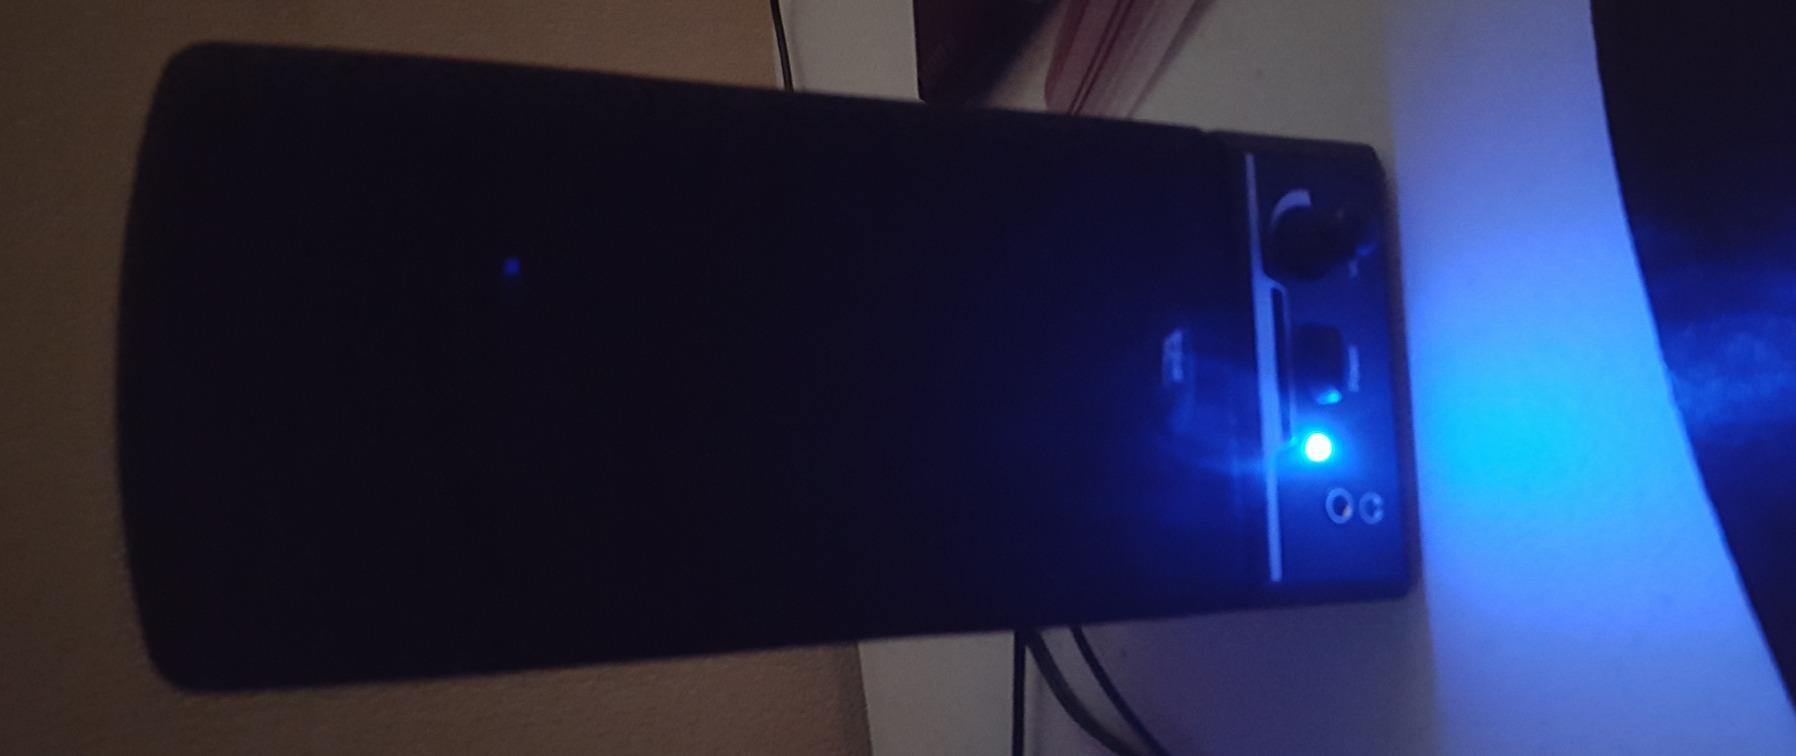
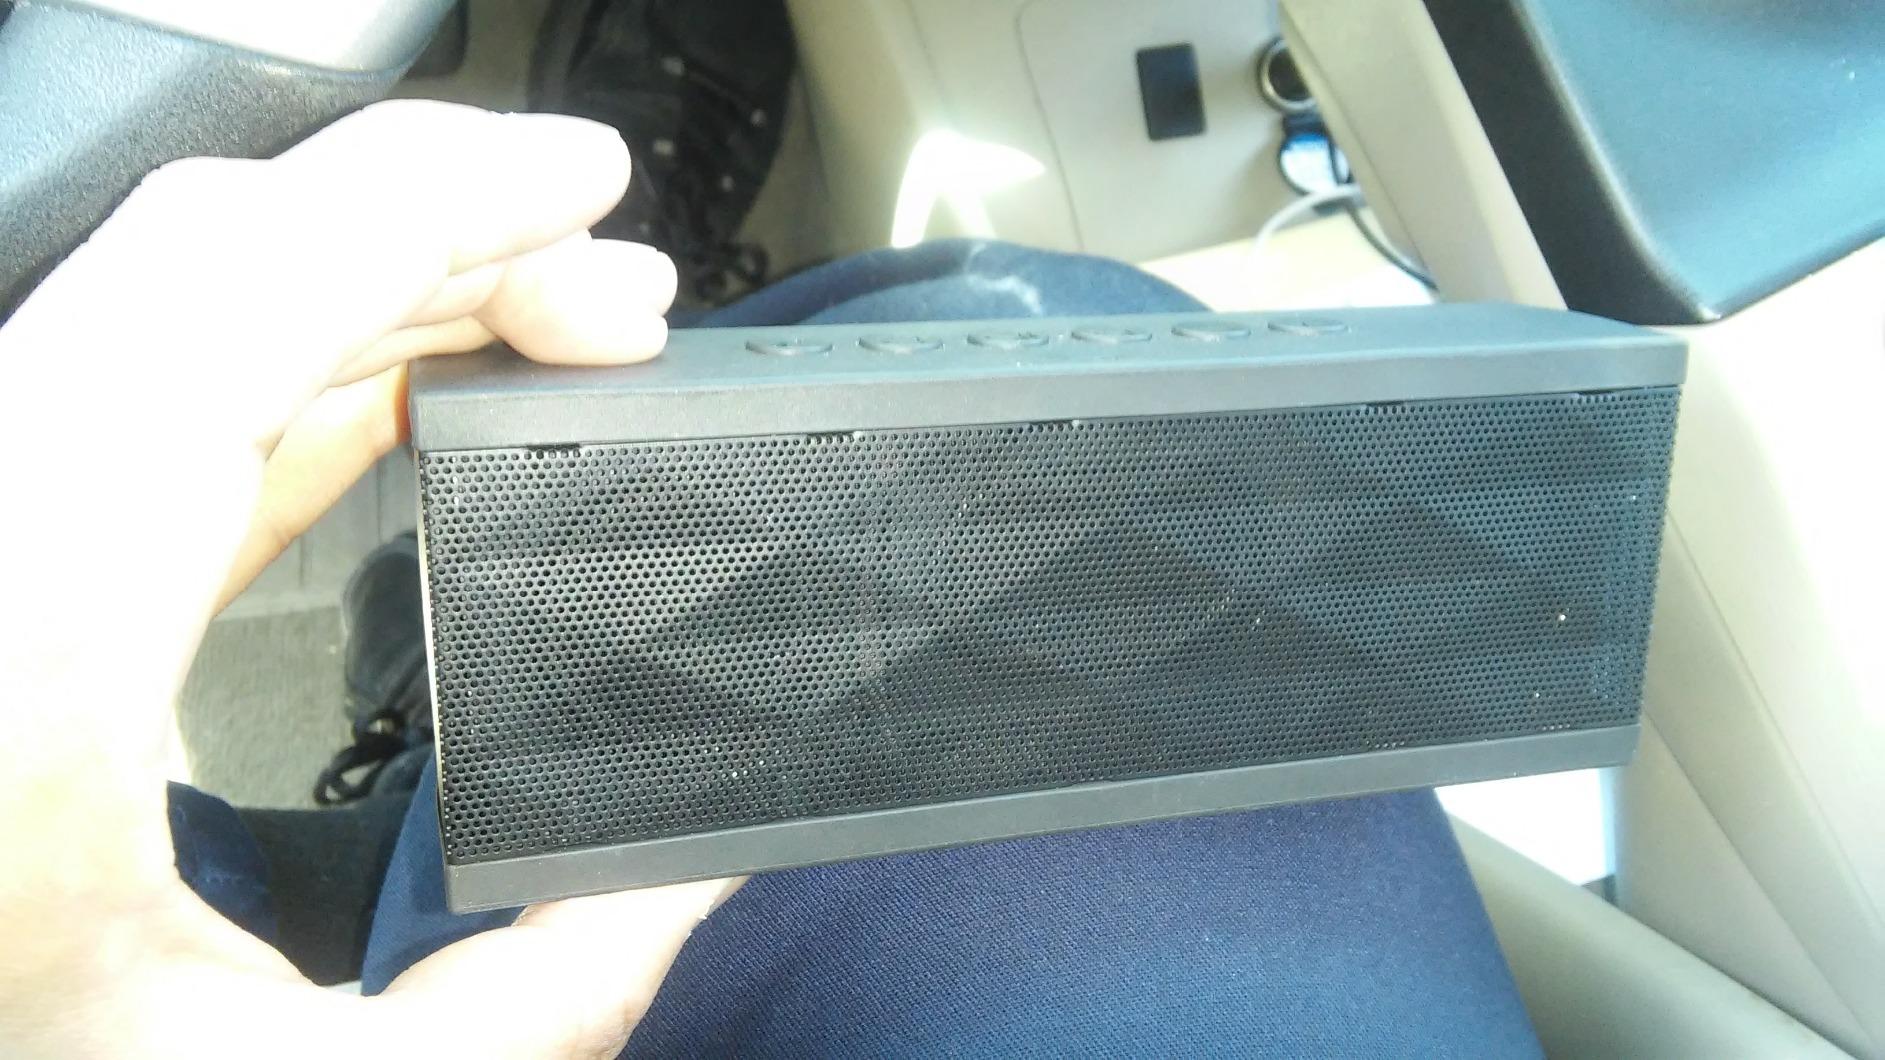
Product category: speaker
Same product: no